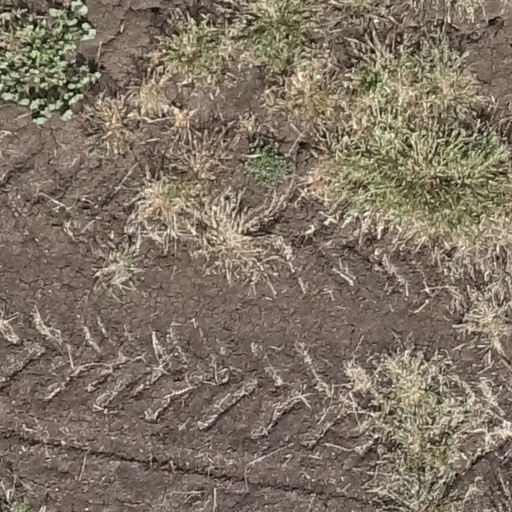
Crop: sorghum